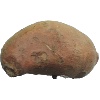
Label: potato_sweet